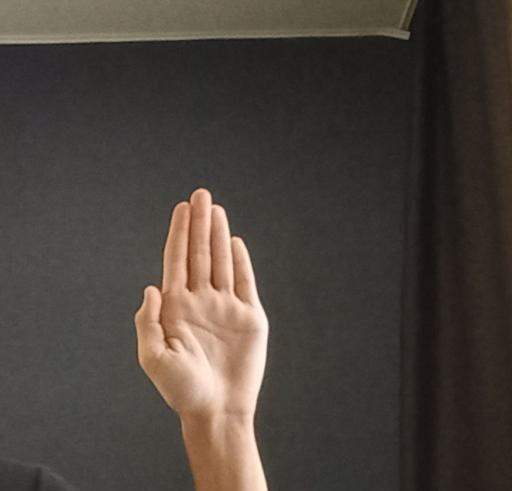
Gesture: stop